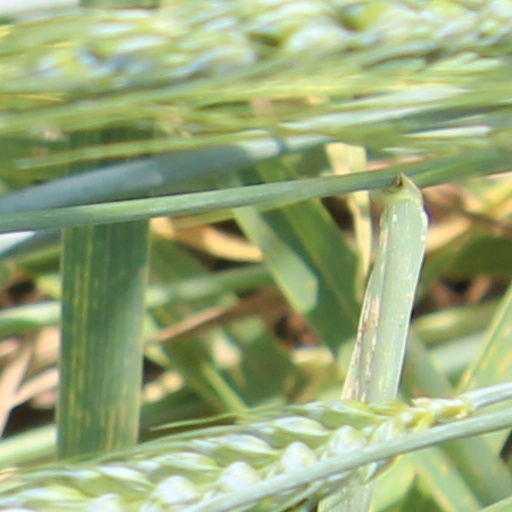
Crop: wheat